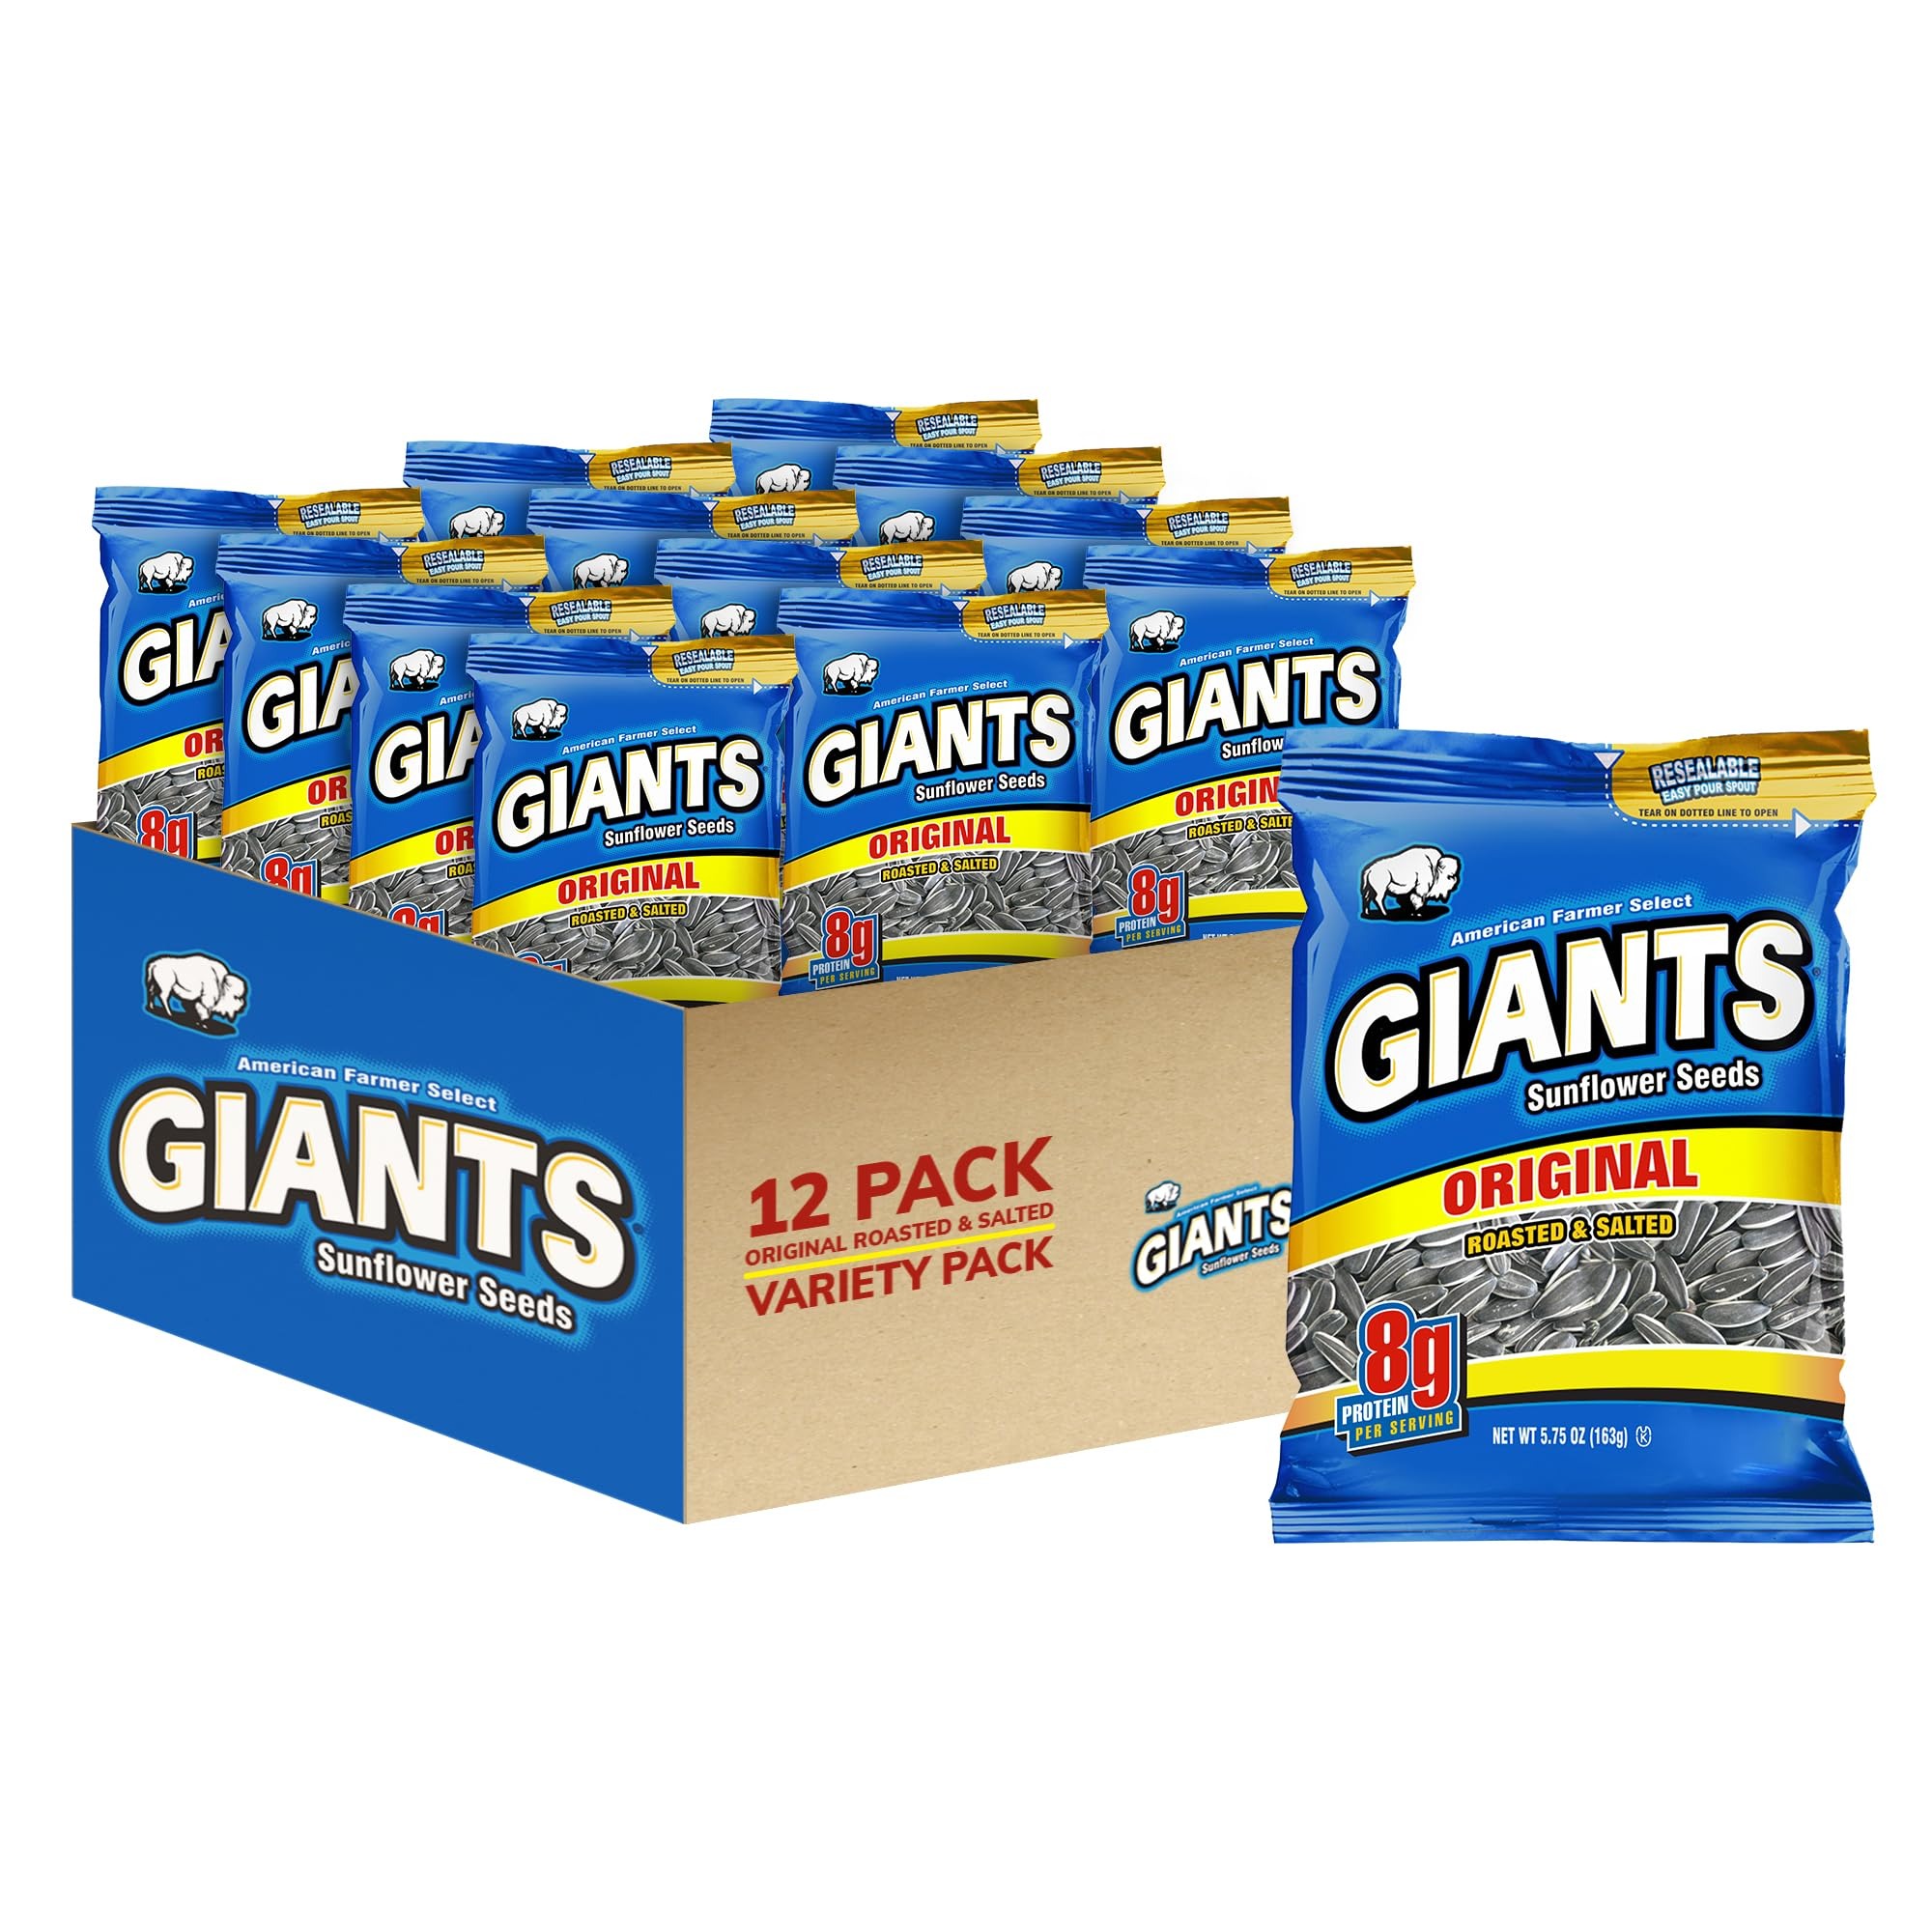
Item Name: GIANTS Original Sunflower Seeds - Sunflower Seeds to Eat, Sunflower Seeds Bulk, Lightly Salted Sunflower Seeds for Eating, High Protein Snack - 5.75 oz Resealable Bags (Case of 12)
Bullet Point 1: A TRUE CLASSIC - Our Original Salted & Roasted Sunflower Seeds are bold and tasty, made with extra fine sea salt for a superior taste that will have you ordering in bulk
Bullet Point 2: MADE WITH CARE - With over 25 years providing high quality snacks, we pride ourselves in our sunflower seeds salted and roasted to perfection here in the USA
Bullet Point 3: HIGH PROTEIN SNACK - Every serving of our roasted sunflower kernels contains 8 grams of plant-based protein, perfect for baseball players or any active individual looking to refuel
Bullet Point 4: BIG SUNFLOWER SEEDS - Here at GIANTS, we use big, high quality, Non-GMO sunflower seeds, making sure our loyal customers have satisfying sunflower seeds for eating at home or on the go
Bullet Point 5: VARIETY IS OUR MIDDLE NAME - Whatever you're craving, we've got you covered. Try our other tasty snacks including Dill Pickle Sunflower Seeds, Ranch Sunflower Seeds, Bacon Ranch Cashews, and more!
Product Description: The Original. These Jumbo seeds are salted with our special microfine salt and then roasted to perfection. Once you try the bigger, better taste of GIANTS Sunflower Seeds, you wont settle for anything less.
Value: 69.0
Unit: Ounce

Price: 20.08